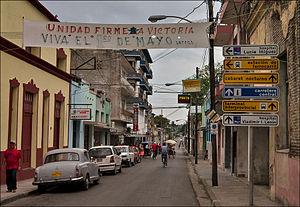
Holguín est une ville et une municipalité de Cuba, capitale de la province de Holguín. Elle est située au sud-est de l'île, à 680 km de La Havane et à 29 km de l'océan Atlantique. Sa population était estimée à 277 050 habitants en 2010.